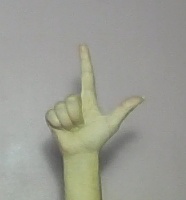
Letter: laam